Minneapolis Park and Recreation Board

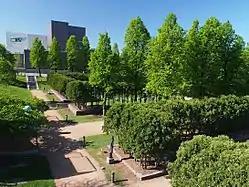
Hedge-lined paths with statues and other sculptures beside them run through much of the foreground of the image. In the background stands a gray metal art museum. The day is sunny and clear.

The Minneapolis Park and Recreation Board was created by an act of the Minnesota State Legislature and a vote of Minneapolis residents in 1883. Charles M. Loring was elected the first president of the board. Loring convinced landowners to donate property around Bde Maka Ska, Lake Harriet and Lake of the Isles, and on Minnehaha Creek.